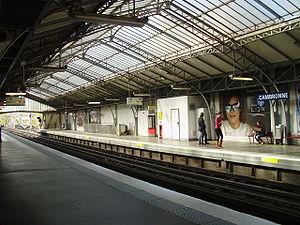
Quais de la station Cambronne du métro de Paris
La liste des stations du métro de Paris propose un aperçu des stations actuellement en service, fermées ou autres, du métro de Paris, en France. Le métro a ouvert en 1900 et comprend 302 stations et 383 points d'arrêt, depuis le 23 mars 2013. Les stations fermées ne sont pas comptées dans le total.
Cambronne est une station de la ligne 6 du métro de Paris, située dans le 15ᵉ arrondissement de Paris.